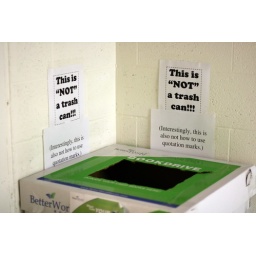
I know the person who created the sign on the top, and he claims he used the quotation marks in deference to Pittsburghese.